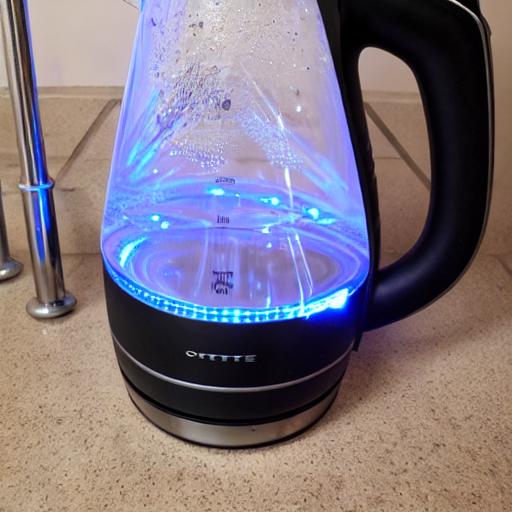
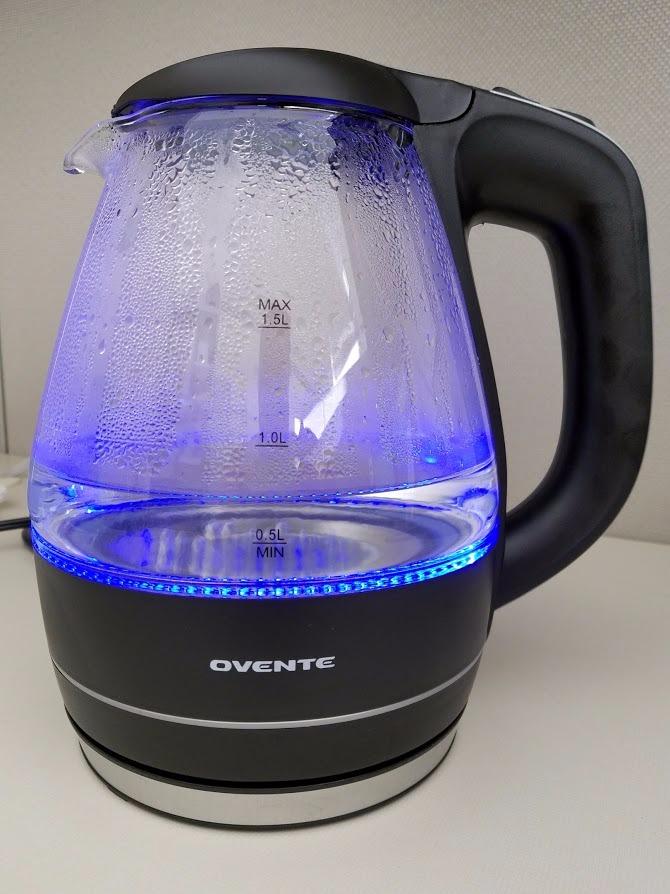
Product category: items_kettle
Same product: no